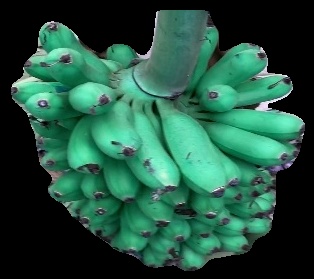
Variety: rasbale
Grade: grade1